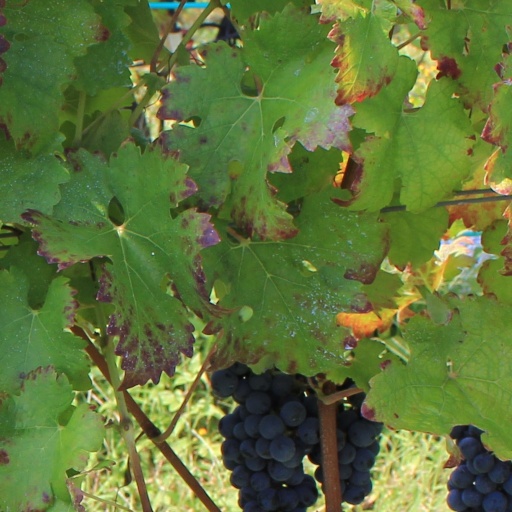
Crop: grape